Guy Voight

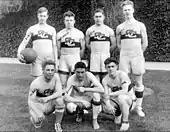
A group of seven young men arranged in two rows—four standing in back and three squatting in front—in basketball uniforms: white tank tops with a horizontal stripe and interlocking "SC" logo and white colored shorts.

Henry Joseph "Guy" Voight (September 30, 1889 – November 26, 1937) was an American rugby union player who played at lock for the United States men's national team in its first capped match against New Zealand in 1913.